Aerial refueling

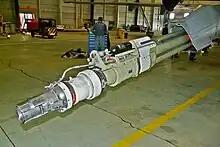
Dutch Air Force KDC-10 refueling boom

Some of the earliest experiments in aerial refueling took place in the 1920s; two slow-flying aircraft flew in formation, with a hose run down from a hand-held fuel tank on one aircraft and placed into the usual fuel filler of the other. The first mid-air refueling, based on the development of Alexander P. de Seversky, between two planes occurred on 25 June 1923, between two Airco DH-4B biplanes of the United States Army Air Service. An endurance record was set by three DH-4Bs (a receiver and two tankers) on 27–28 August 1923, in which the receiver airplane remained aloft for more than 37 hours using nine mid-air refueling to transfer of aviation gasoline and of engine oil. The same crews demonstrated the utility of the technique on 25 October 1923, when a DH-4 flew from Sumas, Washington, on the Canada–United States border, to Tijuana, Mexico, landing in San Diego, using mid-air refuelings at Eugene, Oregon, and Sacramento, California.